Rob Jackson (American football)

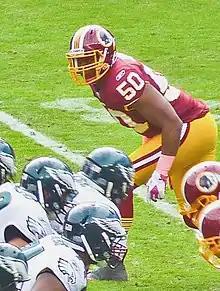
Jackson playing against the Eagles in the 2011 season

Robert Gene Jackson (born November 3, 1985) is an American former professional football player who was a linebacker for six seasons in the National Football League (NFL). He played college football for the Kansas State Wildcats and was selected by the Washington Redskins in the seventh round of the 2008 NFL draft as a defensive end.